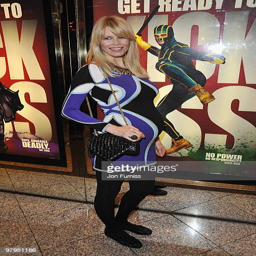
supermodel attends the film premiere